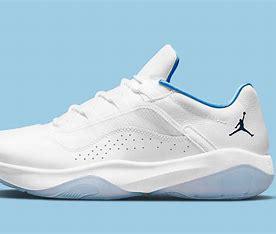
Brand: Jordan
Model: 11 Cmft